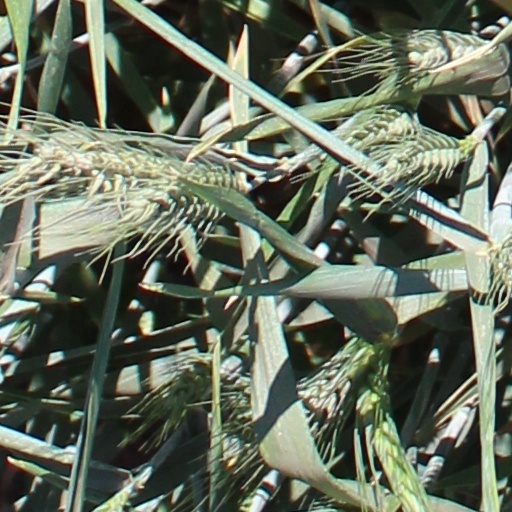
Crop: wheat